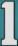
Number: 1